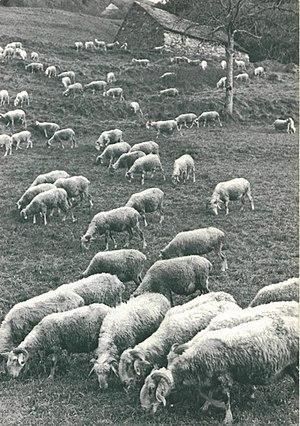
Troupeau à l'estive dans les Hautes-Alpes
L’histoire du département des Hautes-Alpes commence le 4 mars 1790, lorsqu’il est créé en application de la loi du 22 décembre 1789.